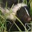
Label: skunk